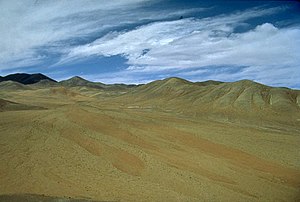
Atacamaørkenen
Atacamaørkenen
Atacamaørkenen er en ørken beliggende på et plateau i Sydamerika, der dækker en landstribe på 1.000 km langs Chiles stillehavskyst vest for Andesbjergene. Det er den tørreste ørken i Verden og den eneste rigtige ørken, der har mindre nedbør end polarørkenerne. Det meste af ørkenen består af stenfyldt terræn, saltsøer og felsisk lava.